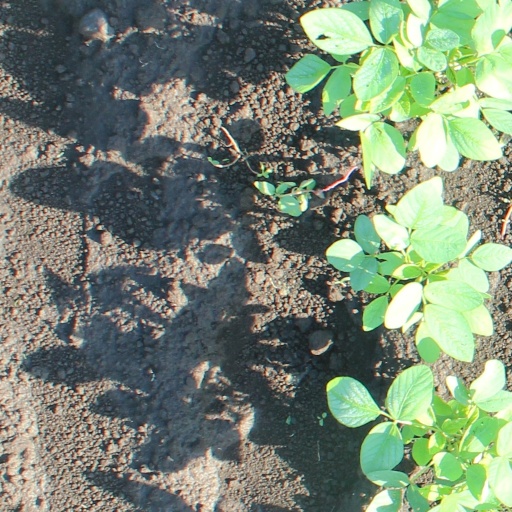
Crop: soybean